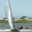
Label: ship